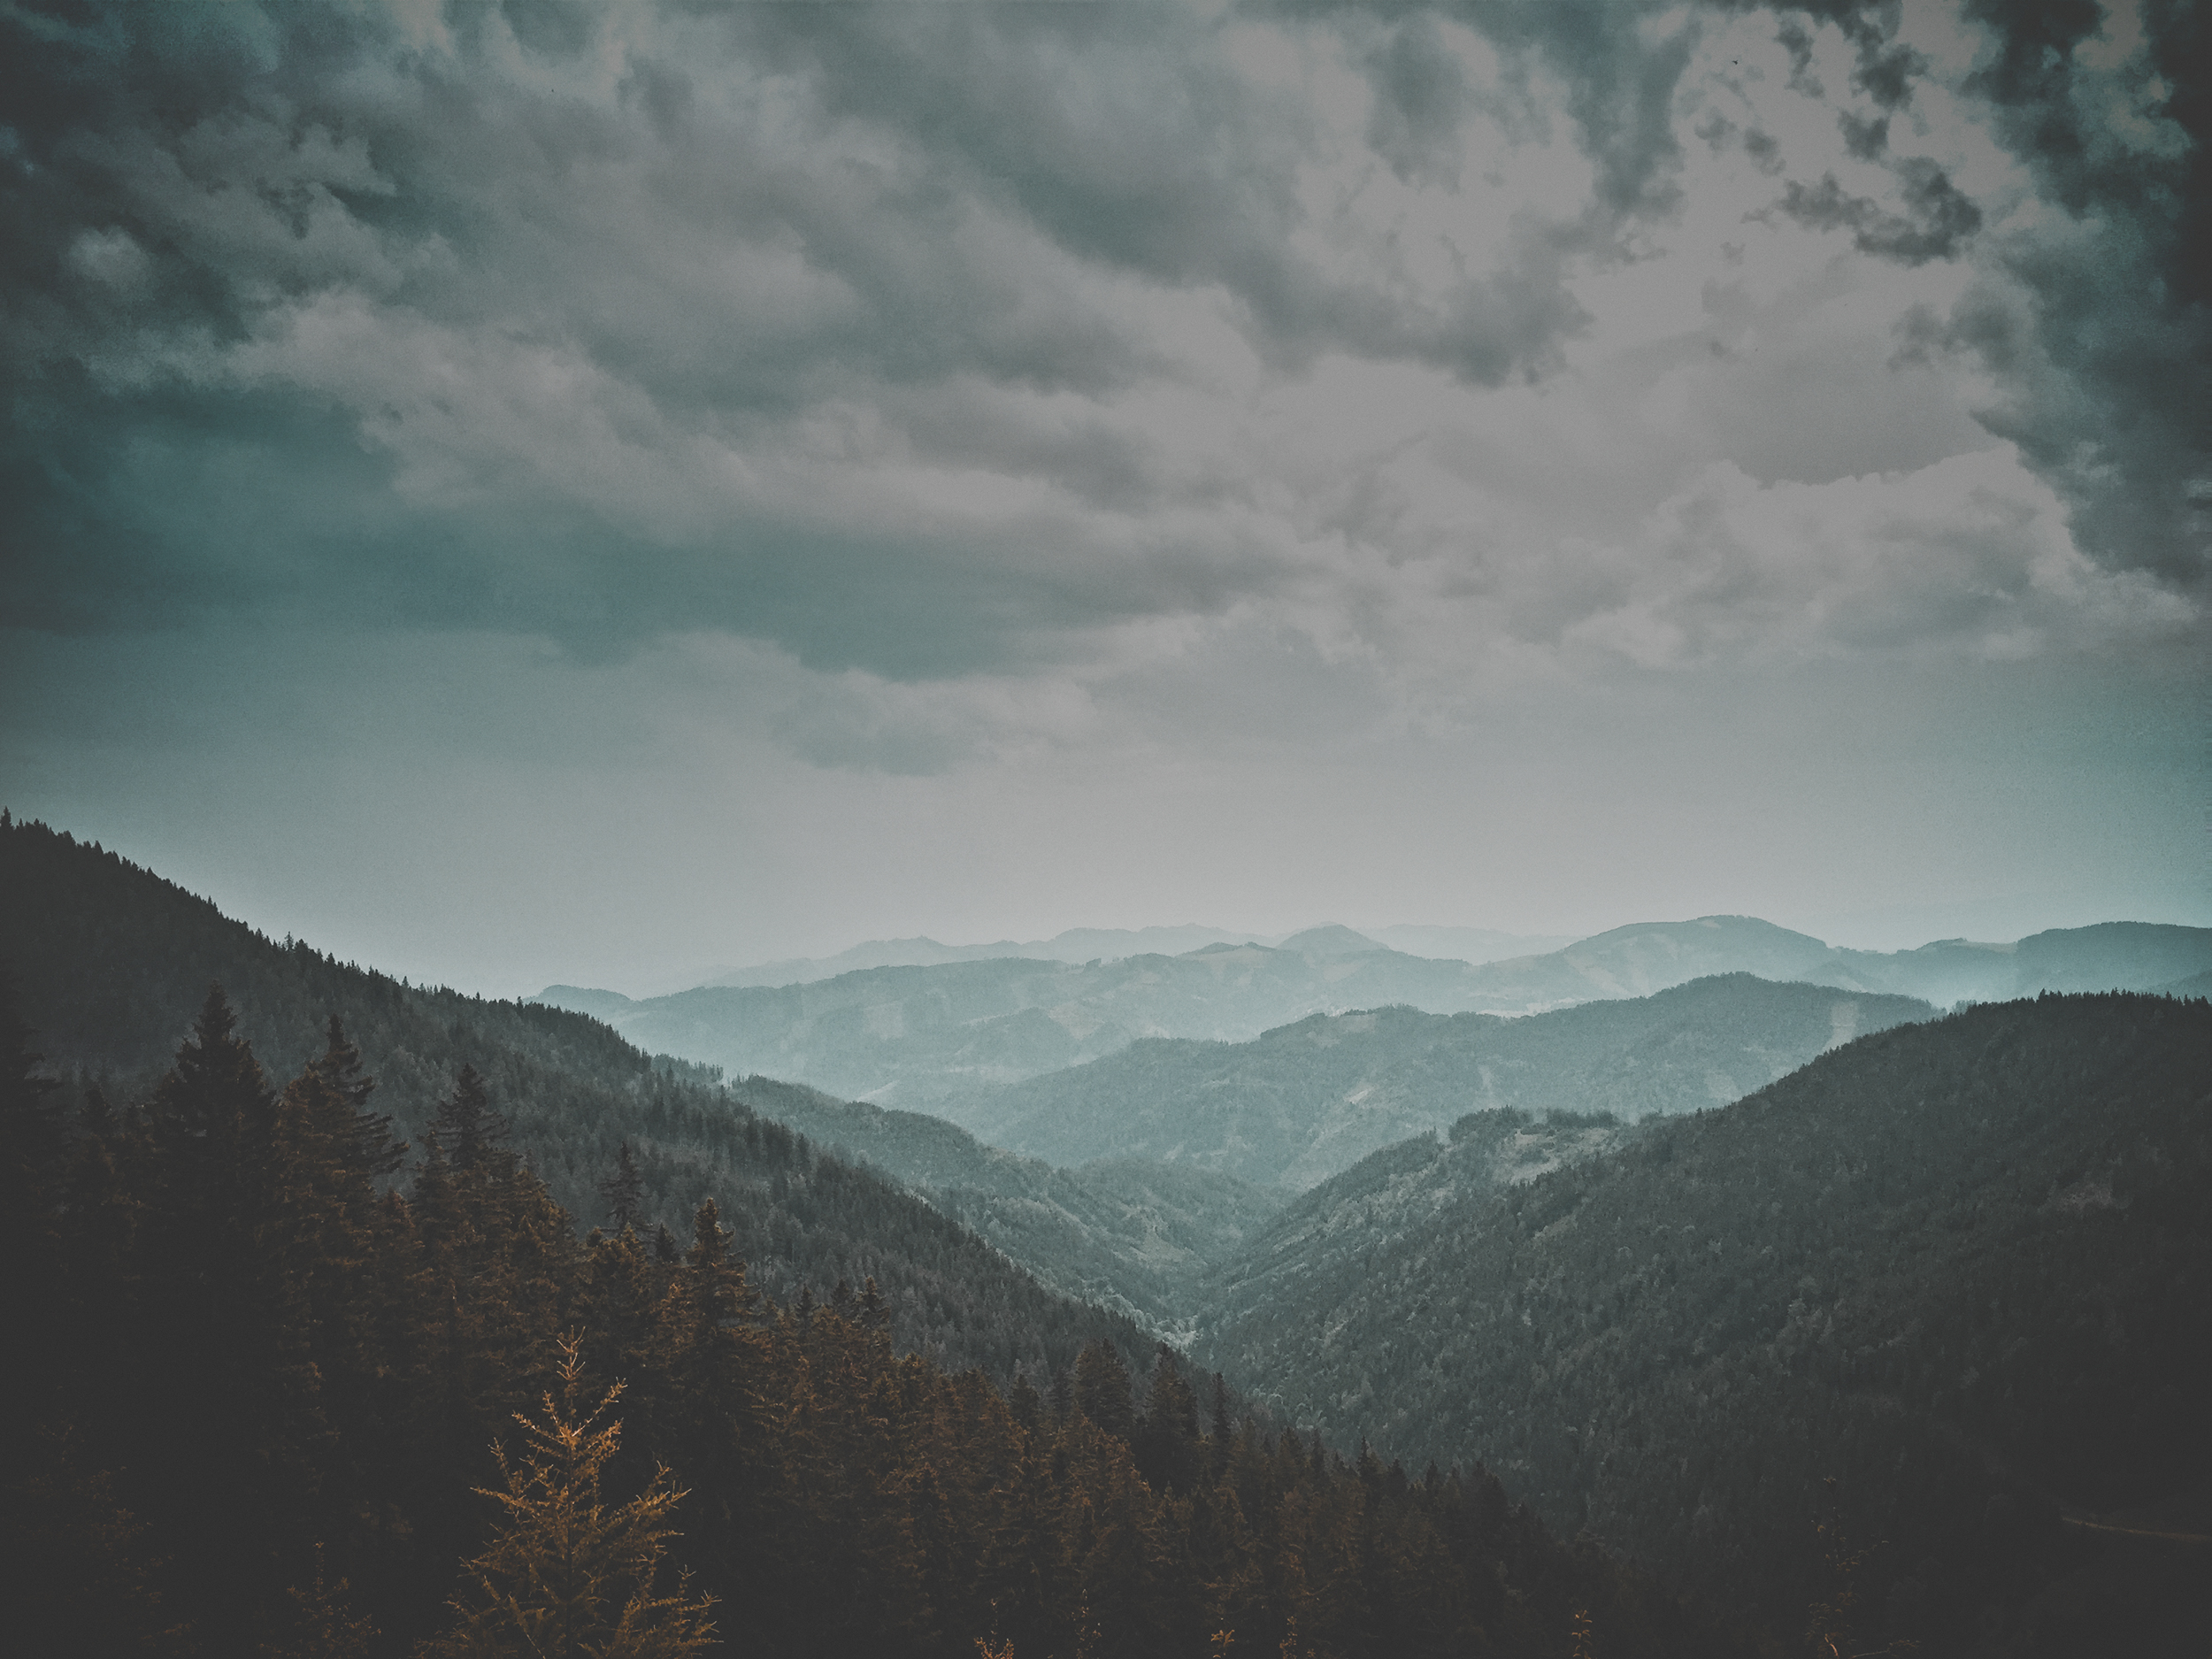
landscape, nature, mountain, snow, cloud, sky, mist, sunlight, cloudy, morning, hill, dawn, valley, mountain range, weather, ridge, summit, trees, mountains, alps, plateau, landform, meteorological phenomenon, geographical feature, atmospheric phenomenon, mountainous landforms